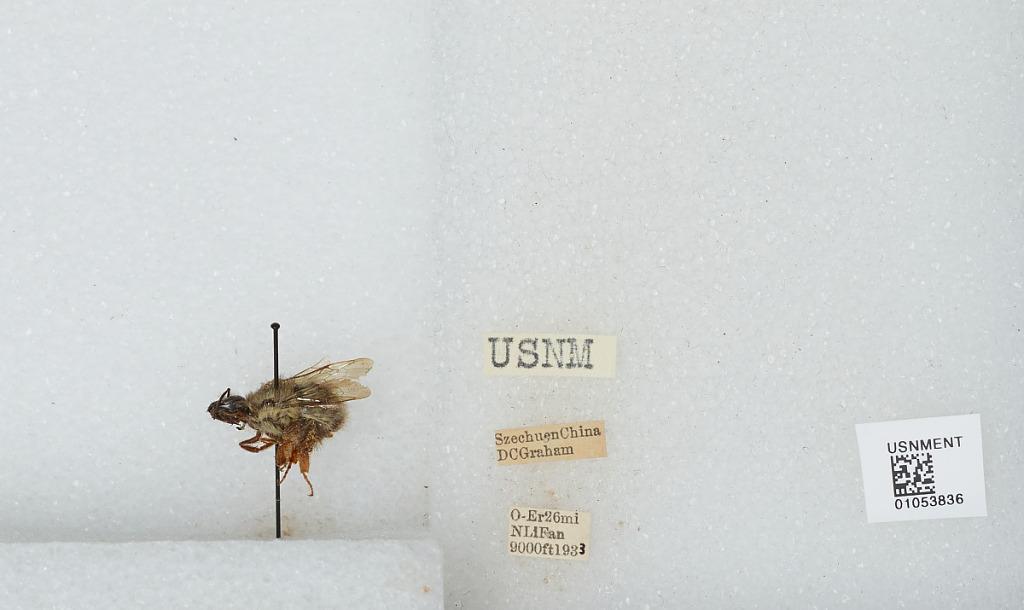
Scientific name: Bombus sp.
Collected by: D. Graham
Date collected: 1933--
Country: China
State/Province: Sichuan
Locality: O-Er 26 miles N Li Fan